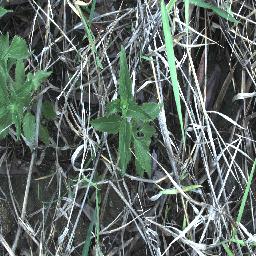
Label: siam_weed